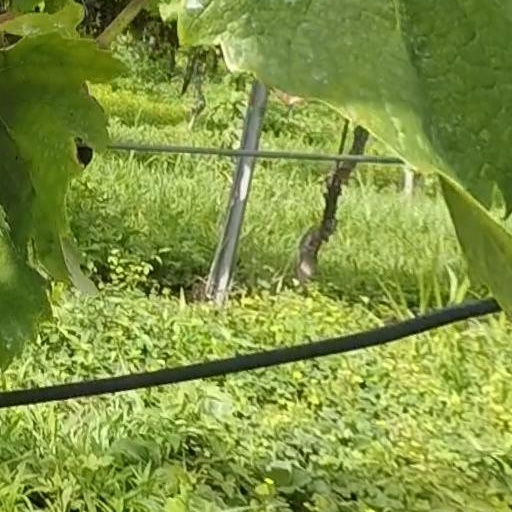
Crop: grape